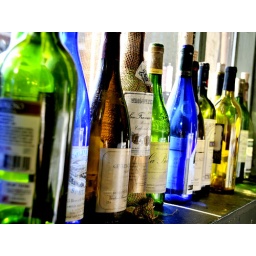
They've had the same bottles in the window for years. It's like visiting old friends.